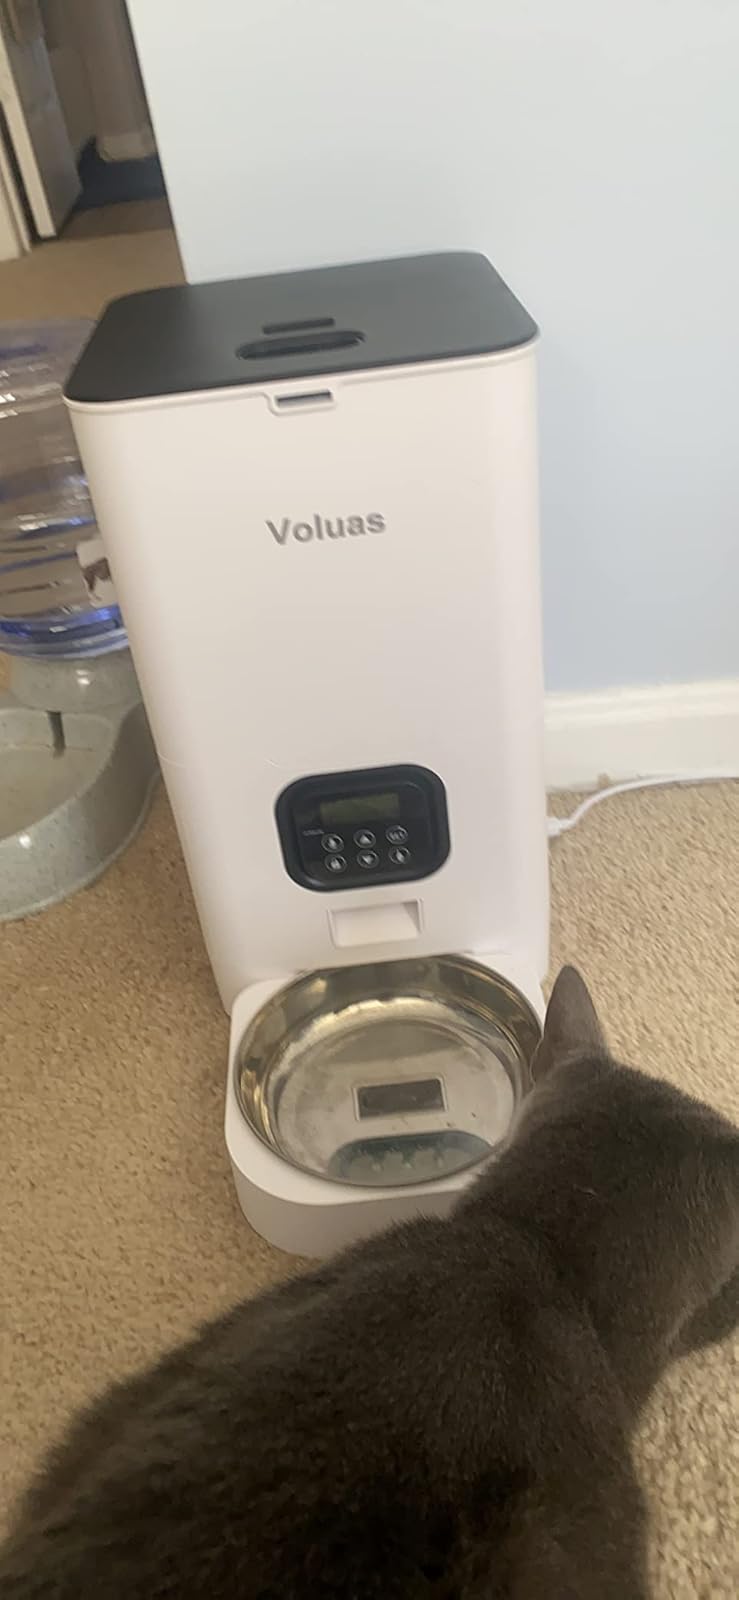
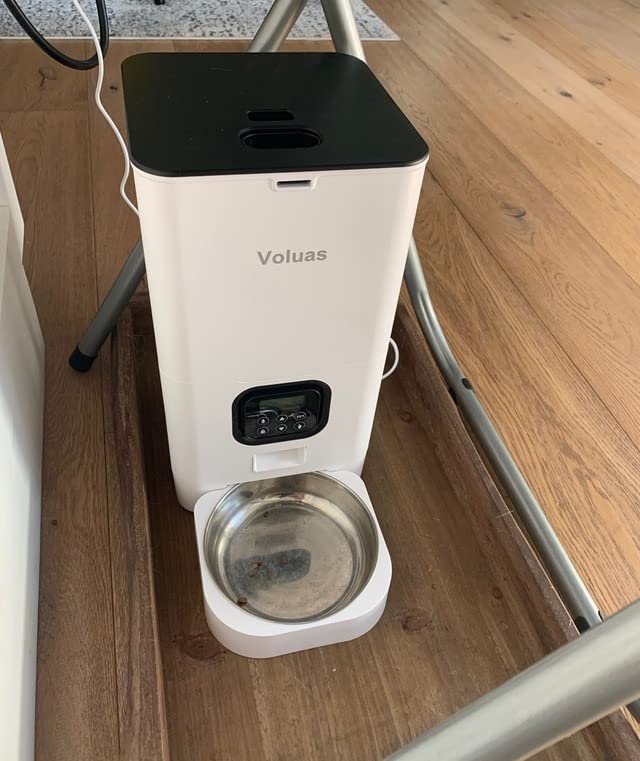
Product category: items_feeder
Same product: yes